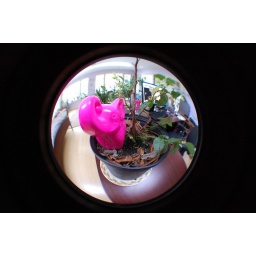
hot pink elephant sittin in the forest